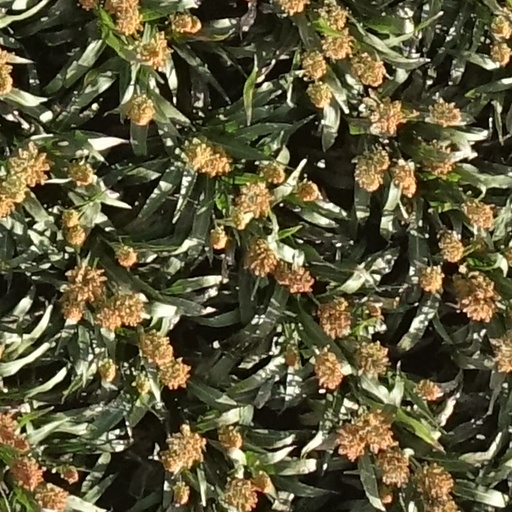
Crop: sorghum